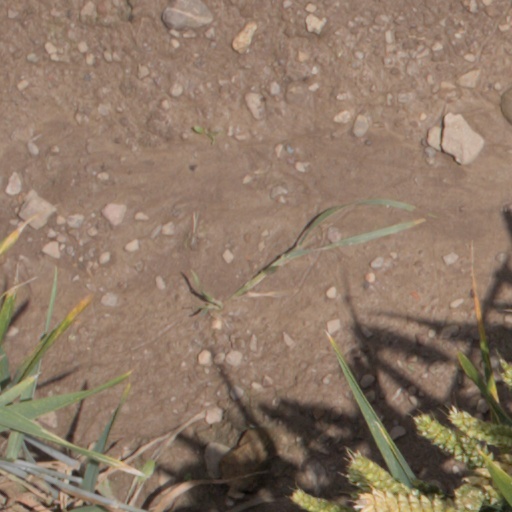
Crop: wheat